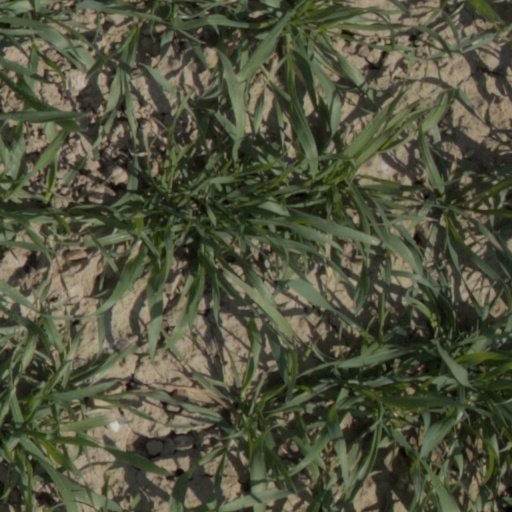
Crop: wheat